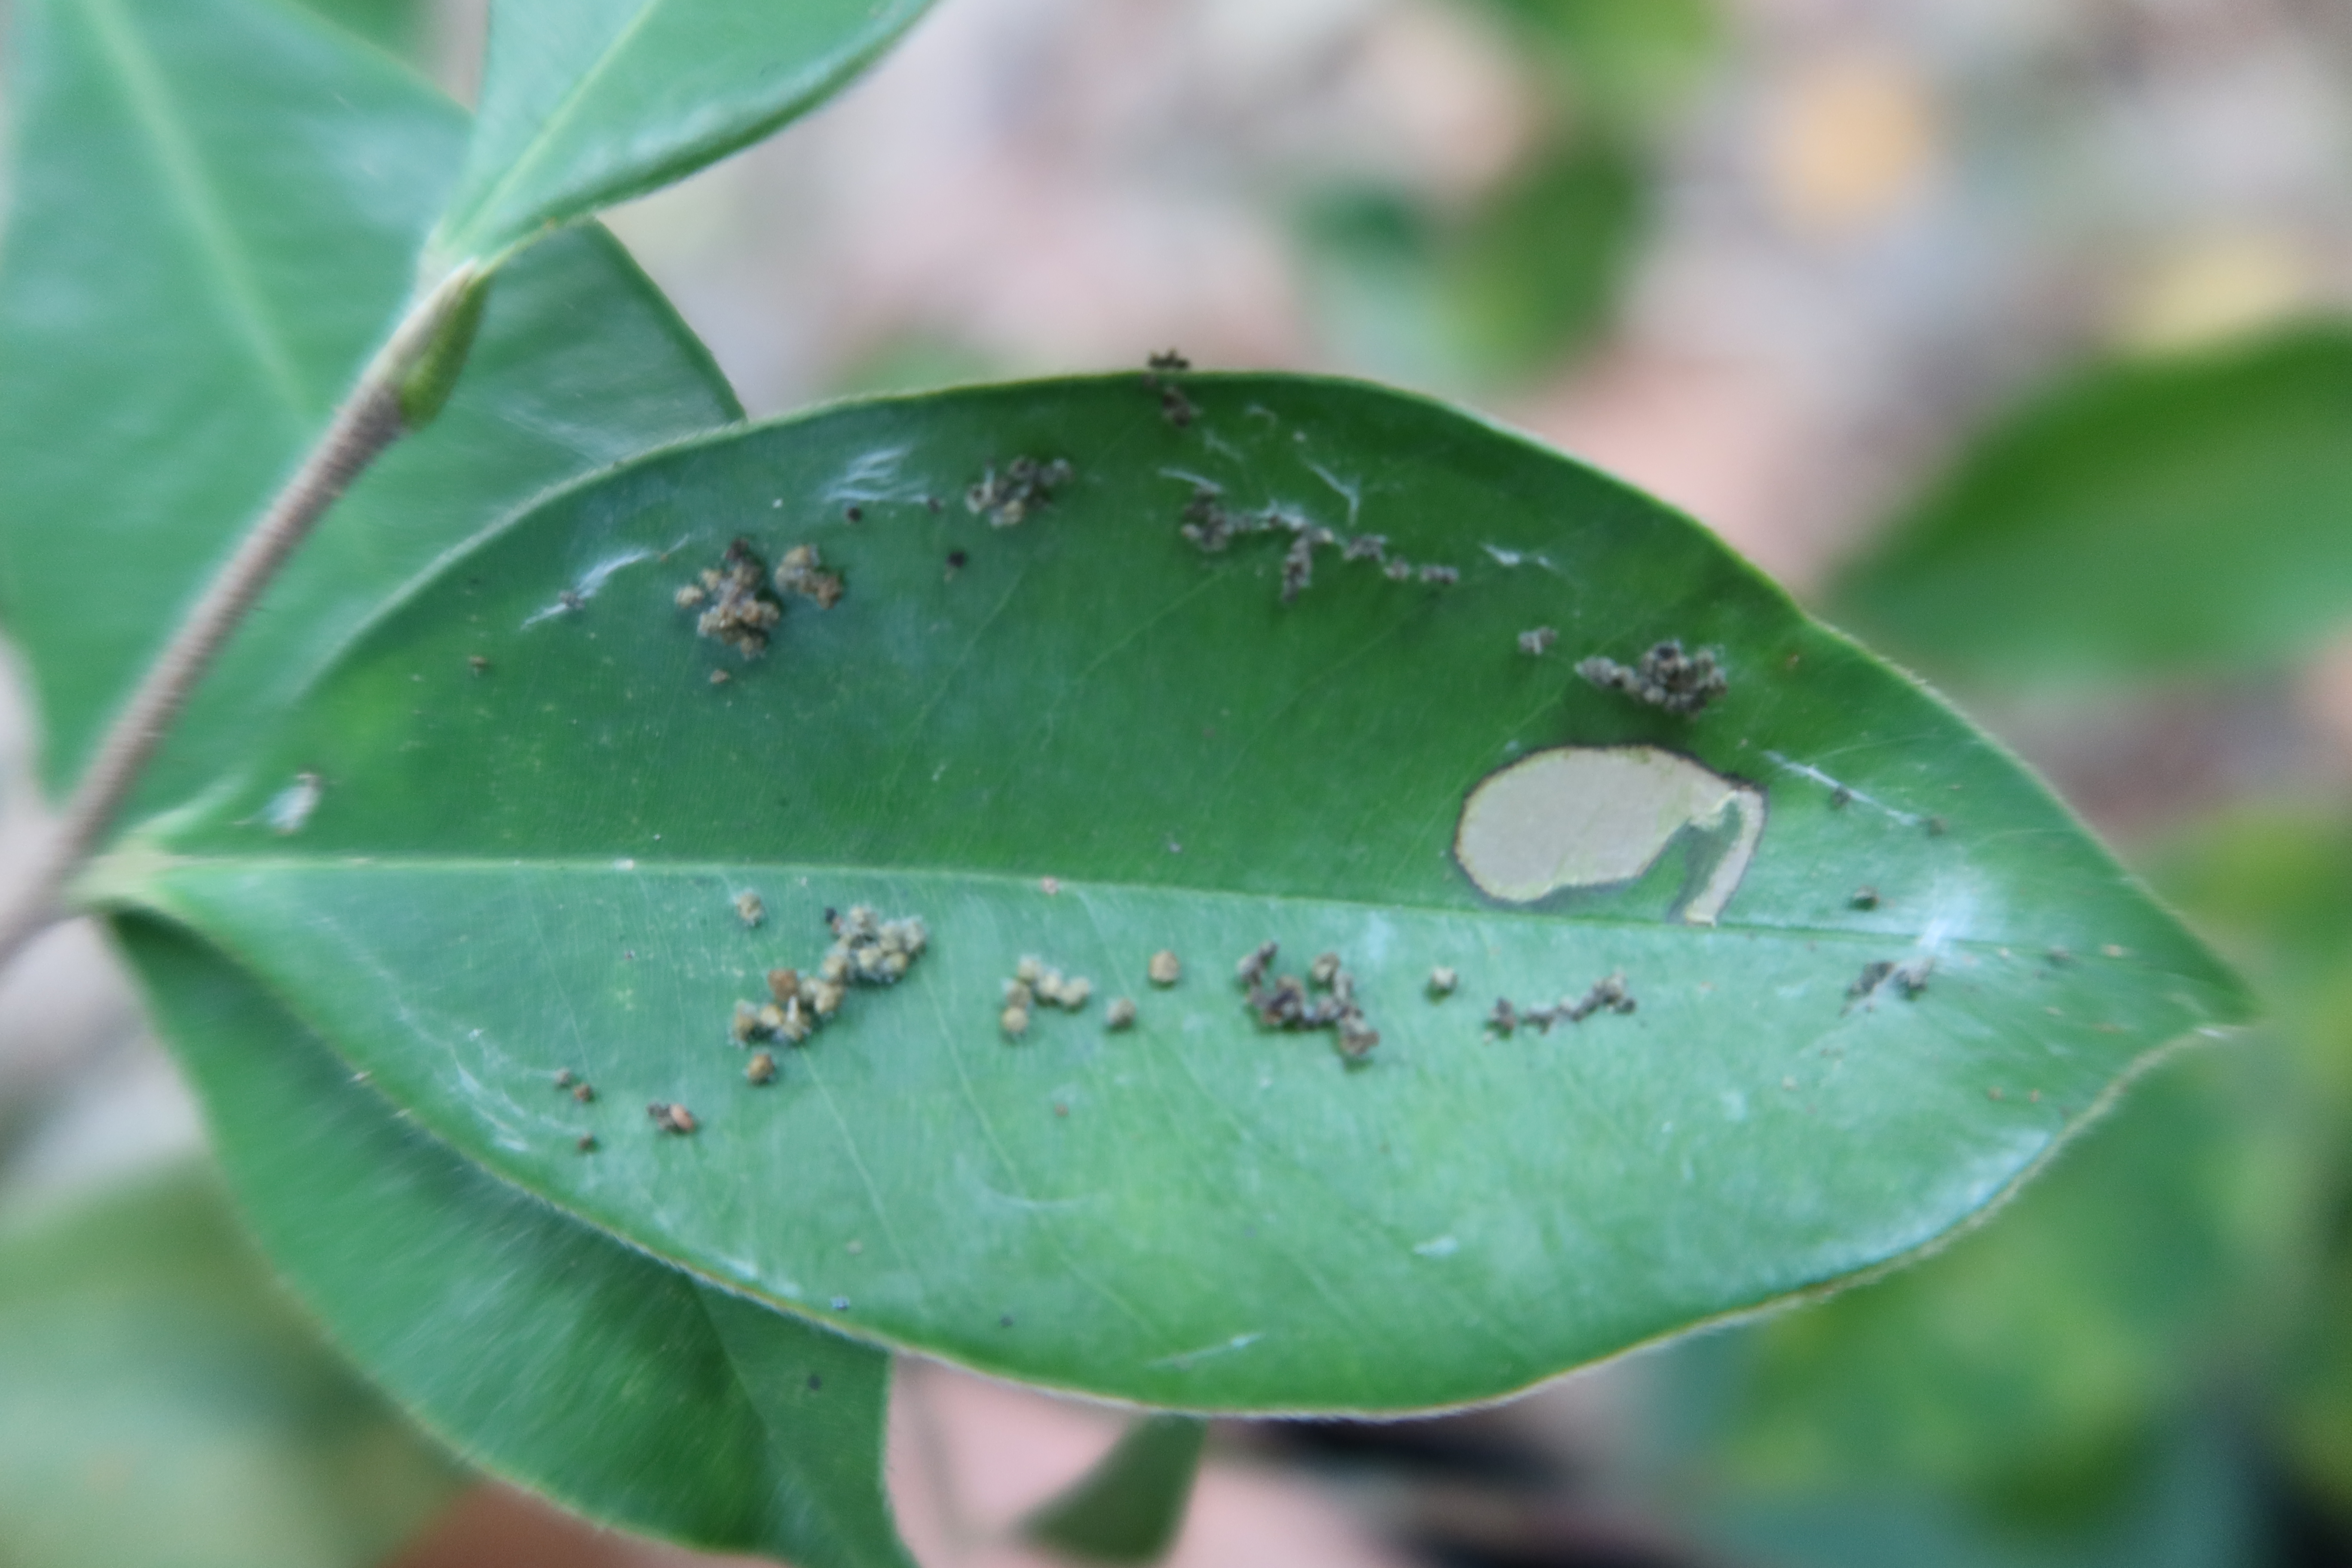
Label: Translucent lesion